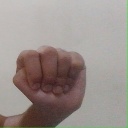
अक्षर: ठ